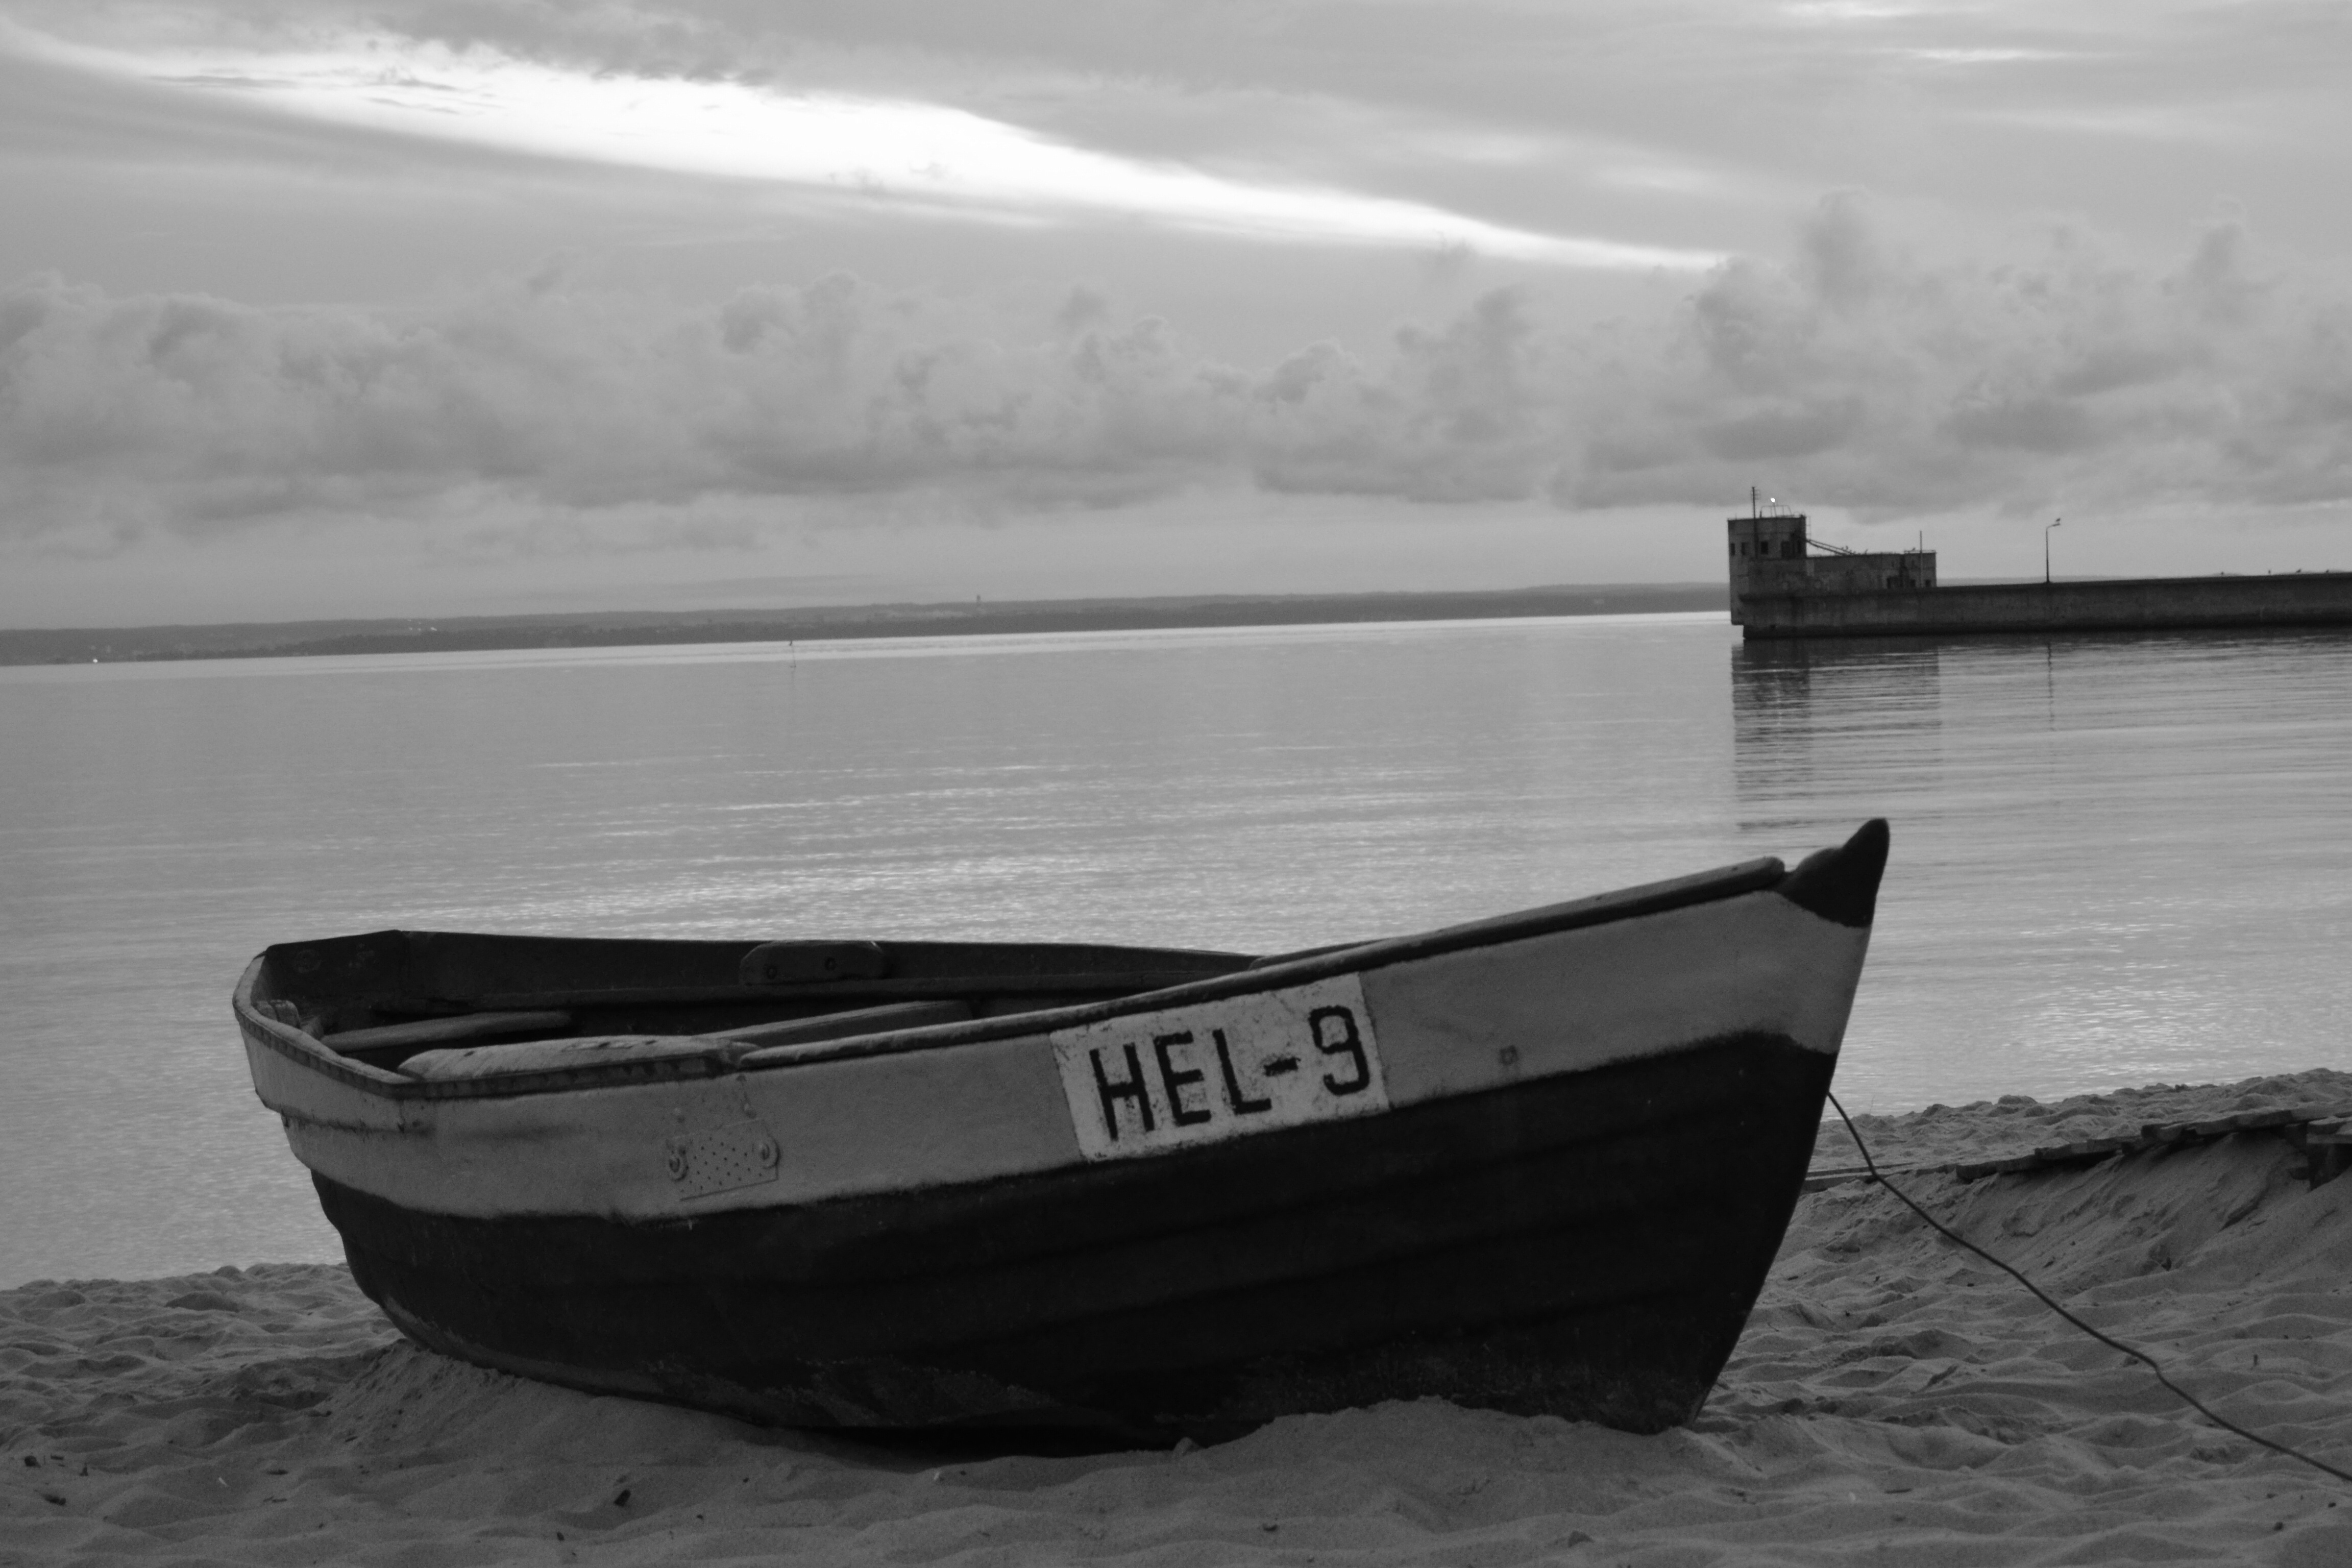
beach, sea, black and white, white, boat, wave, reflection, vehicle, seascape, black, monochrome, watercraft, monochrome photography, watercraft rowing